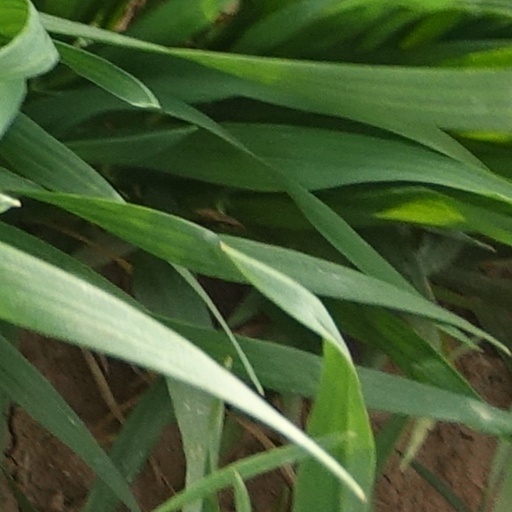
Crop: wheat